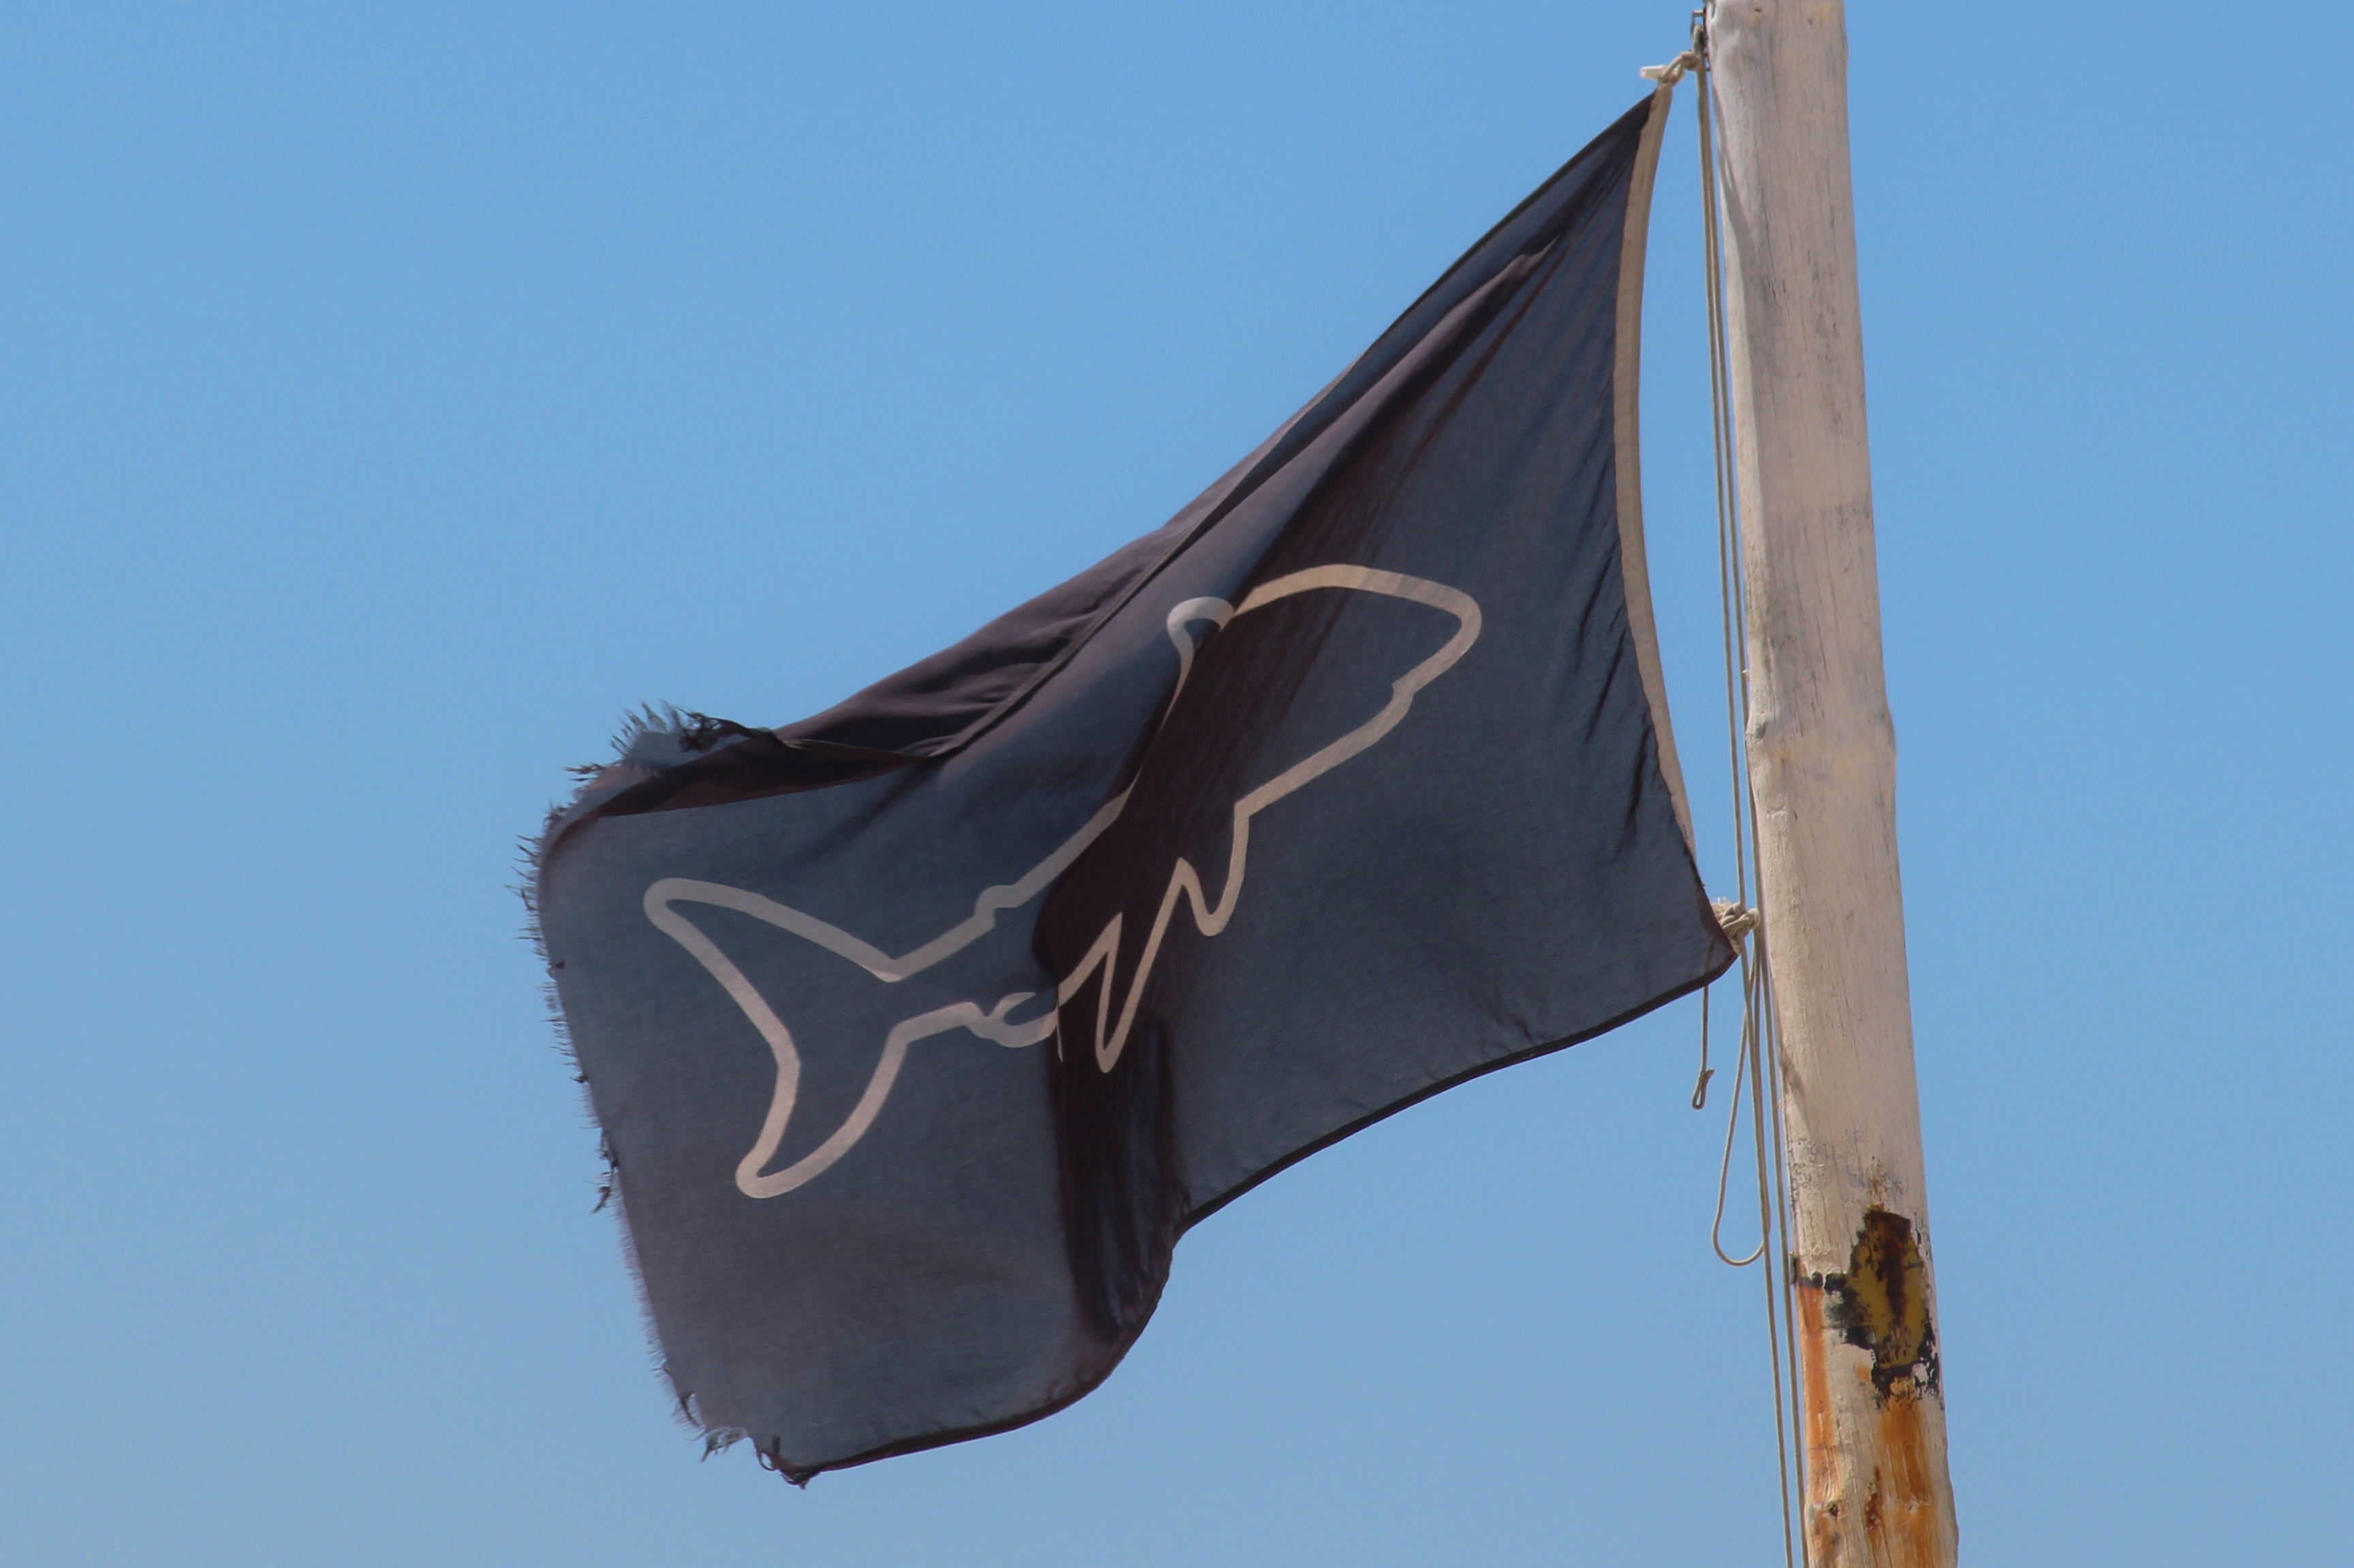
wing, wind, flag, blue, tent, shark, risk, warning signs, forbidden bathing